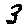
Label: 3